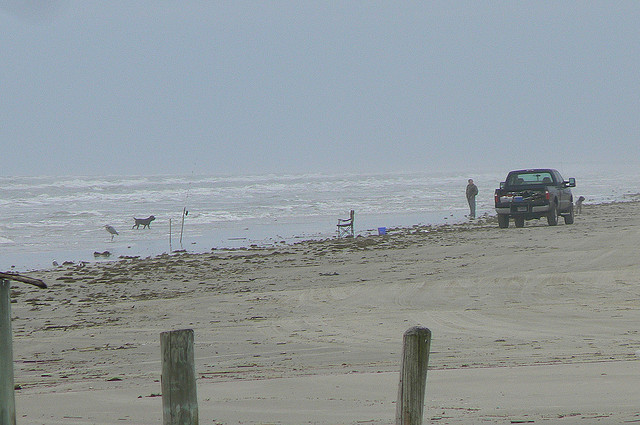
Man standing next to truck watching dog walking in water at beach.

The man watches a dog wall through the ocean near a parked truck.

Man and his truck parked on the side of a beach setting.